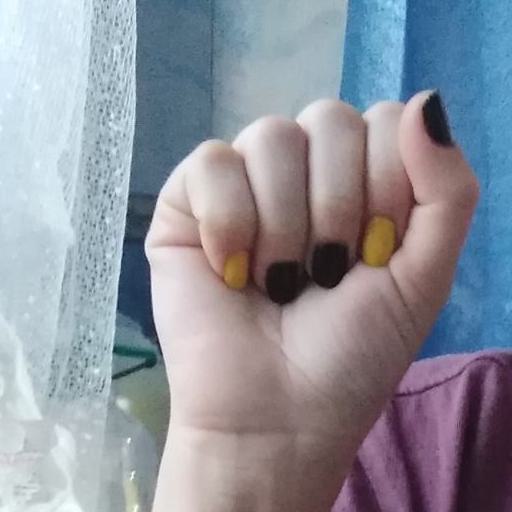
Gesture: fist